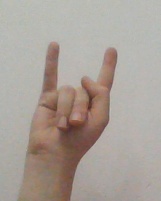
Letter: la